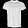
Label: T - shirt / top